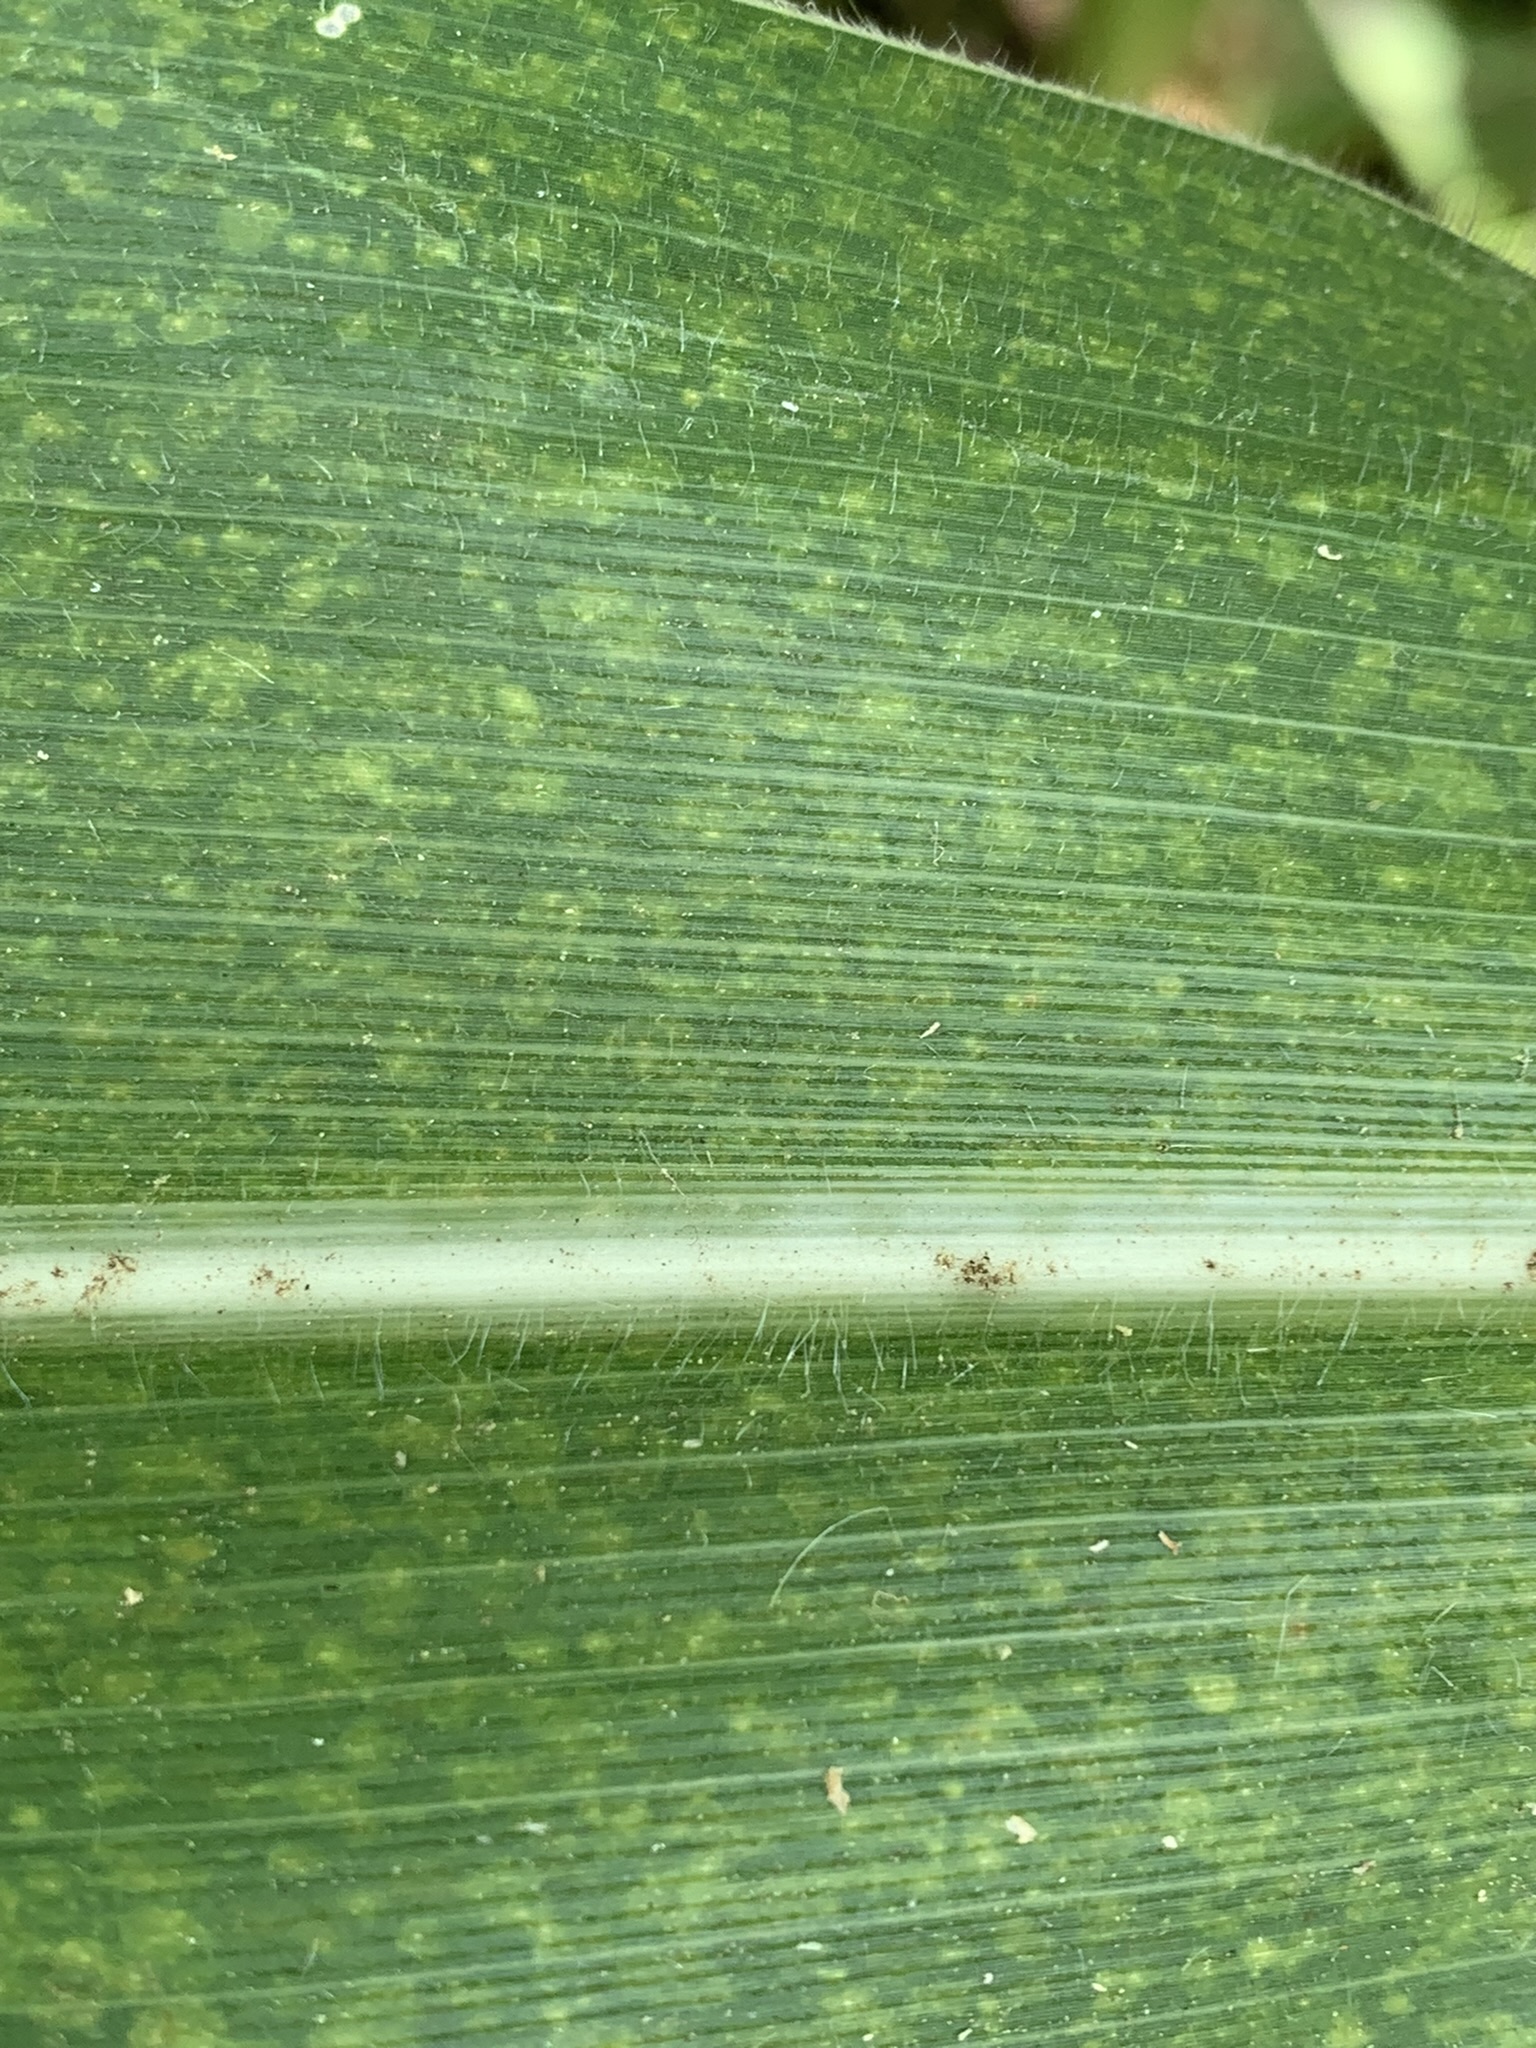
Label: MLN